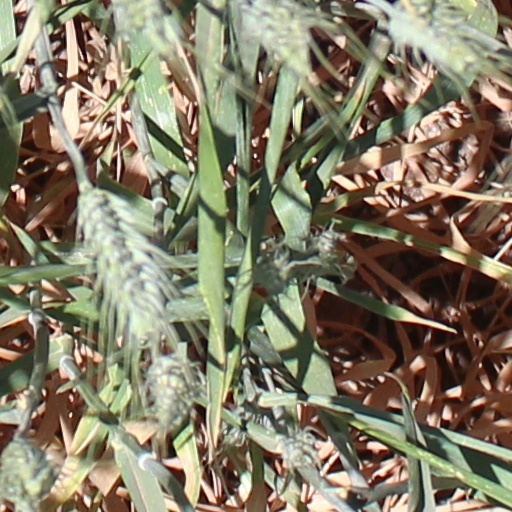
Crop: wheat